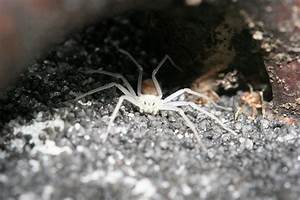
Label: spider